Rugby league in Scotland

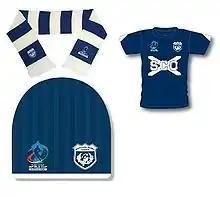
World Cup merchandise for fans.

Rugby League is a minor sport in Scotland, with the country never having had a professional club. Participation in rugby league has increased though, with a Scottish division in the Rugby League Conference with seven teams, including four in the Glasgow/West Scotland area having formed in 2006. But, unlike in England, rugby league is not one of the ten most played sports in Scotland amongst adults. Junior development has been much more rapid, with several Conference teams having junior squads as well as other clubs who don't run an open-age squad having various junior squads. An estimated 2,500 children play rugby league in Scotland, with that figure growing to 12,500 when you add the number of children who play the sport in various school programmes. In terms of media coverage, apart from Challenge Cup matches rugby league is not shown on Scottish terrestrial television and no matches are usually broadcast on radio. However, Scotland international matches usually get reported in national newspapers like The Scotsman and sometimes in Scottish editions of London-based newspapers.